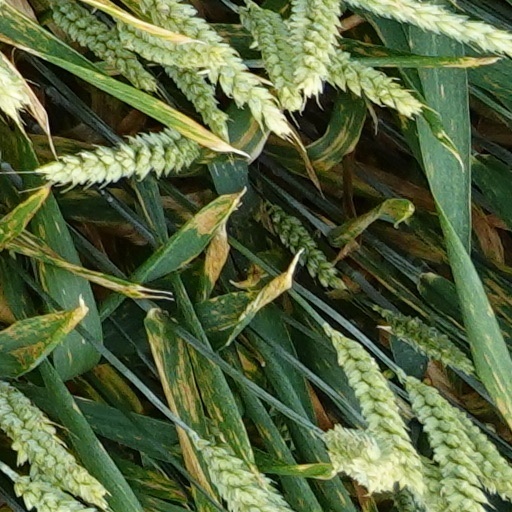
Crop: wheat